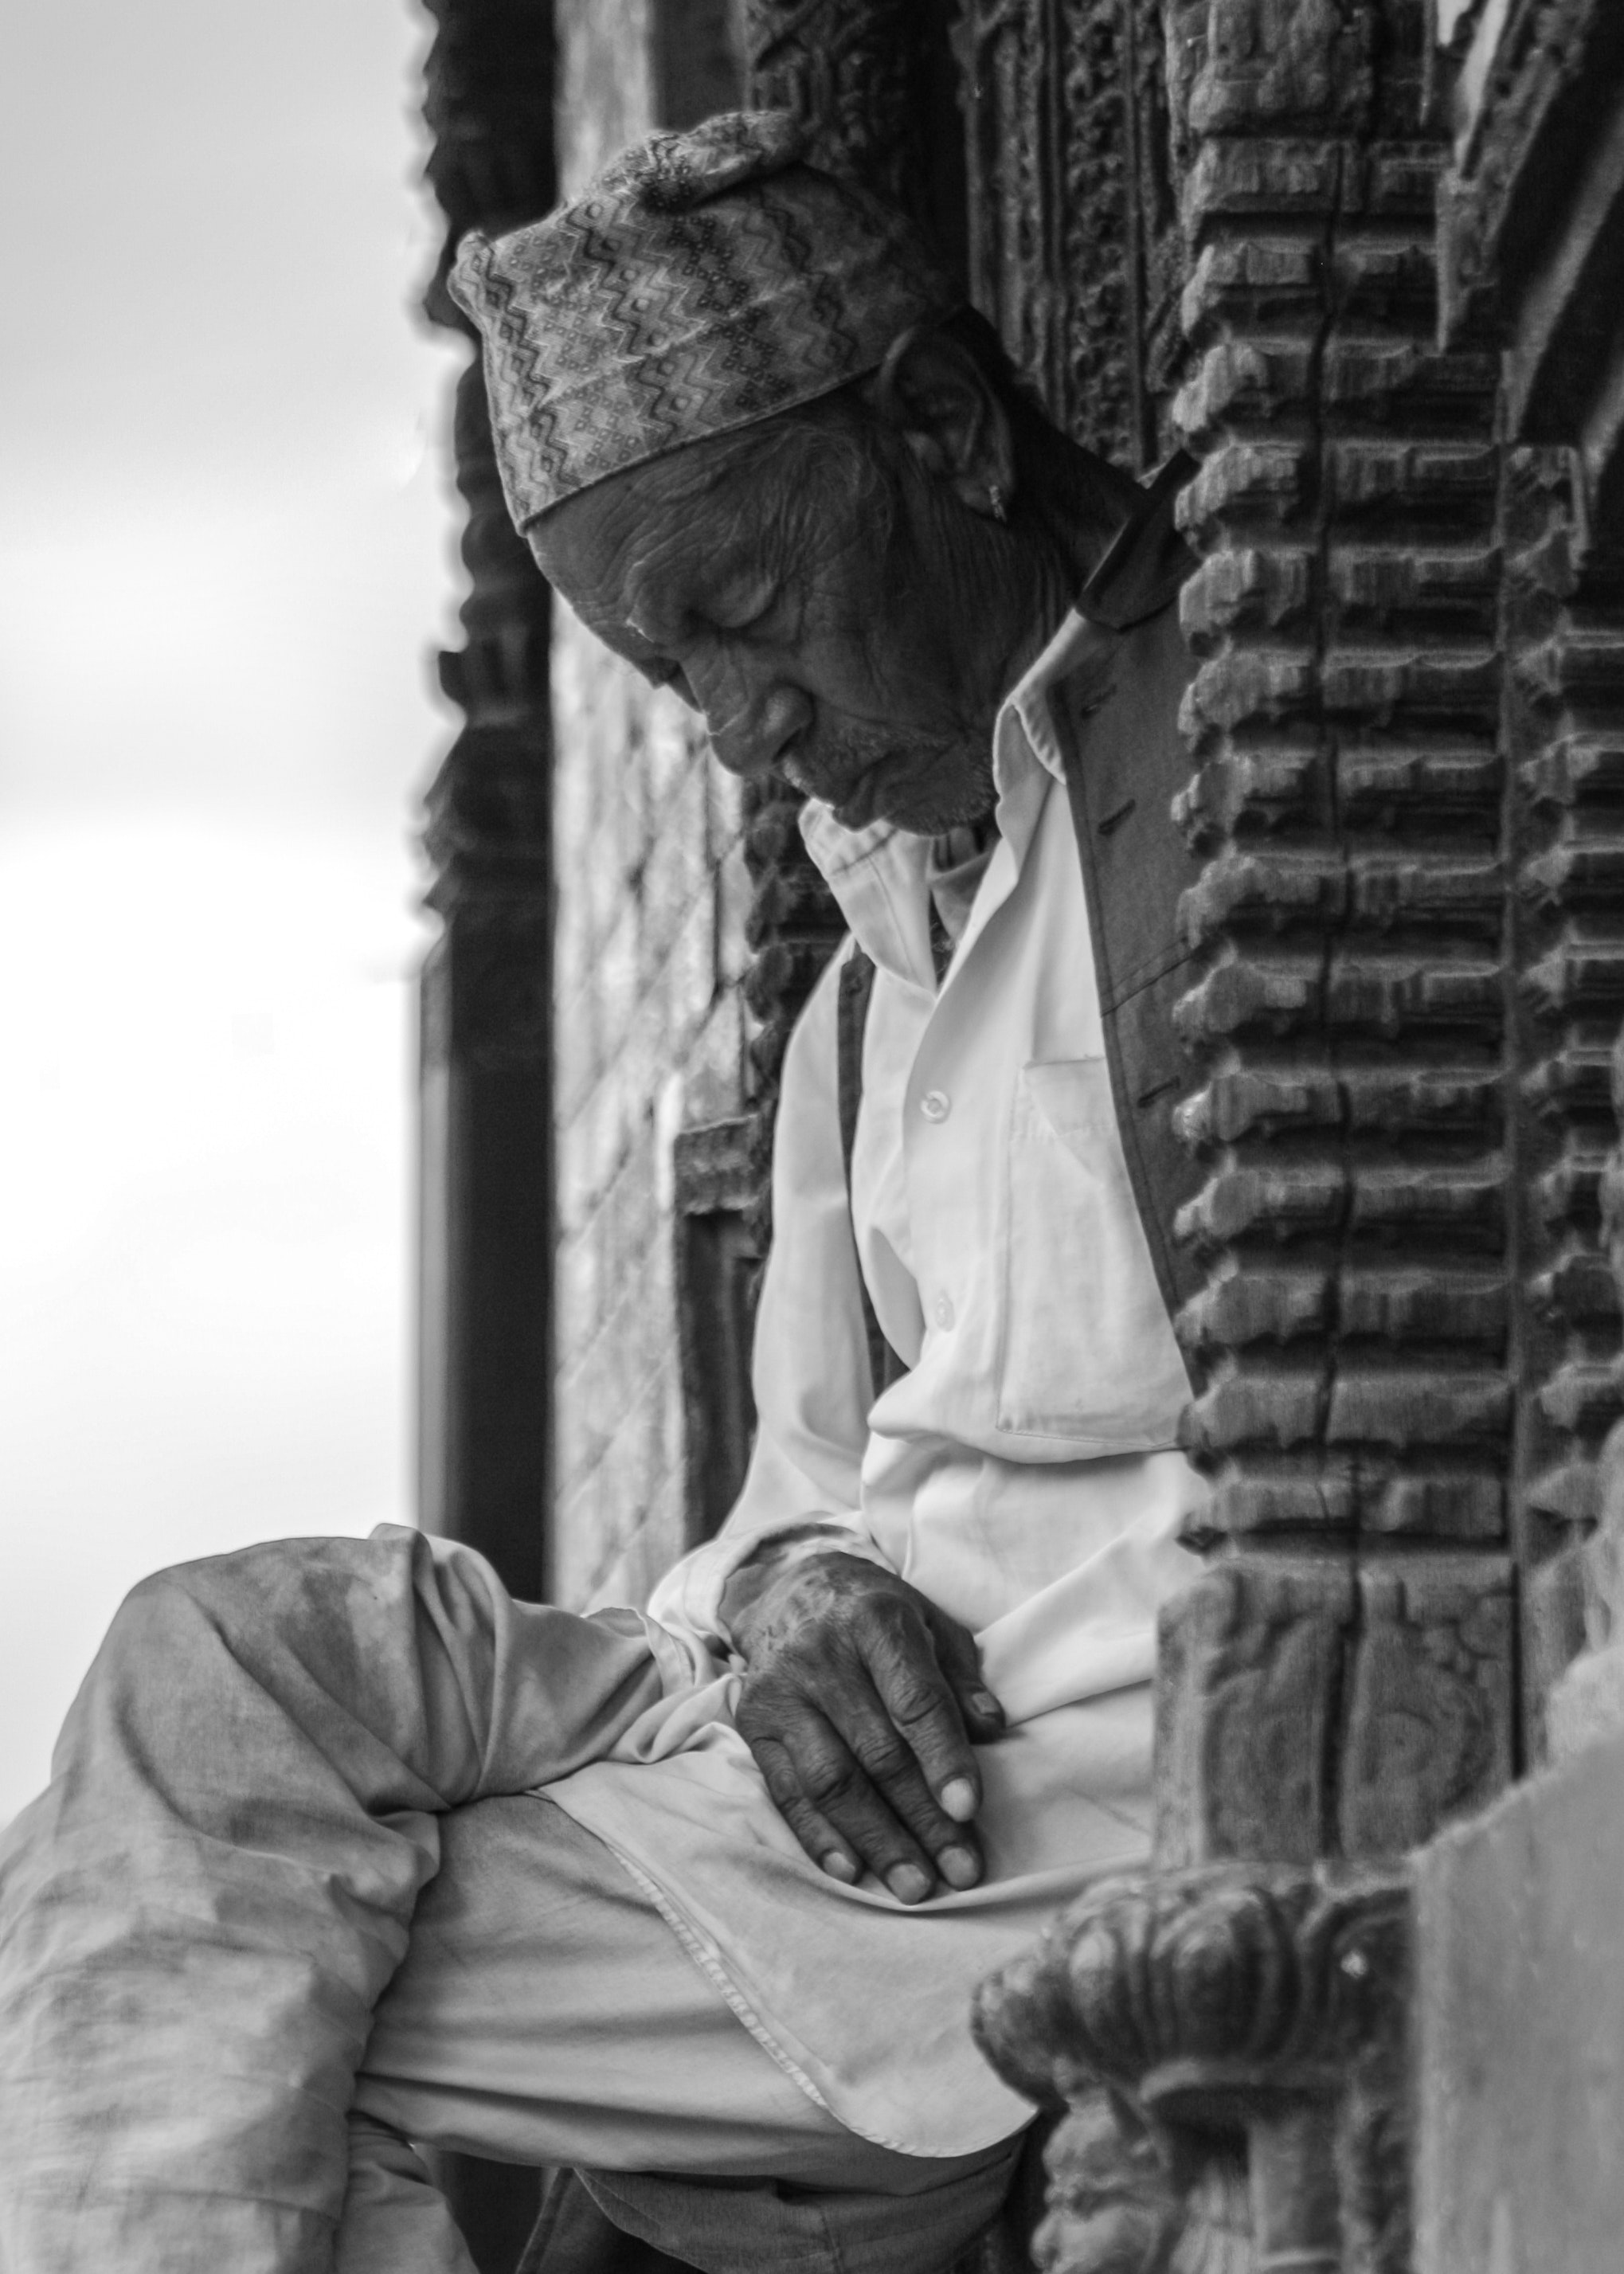
white, photograph, black, black and white, monochrome, monochrome photography, photography, hand, stock photography, sitting, smile, style, child